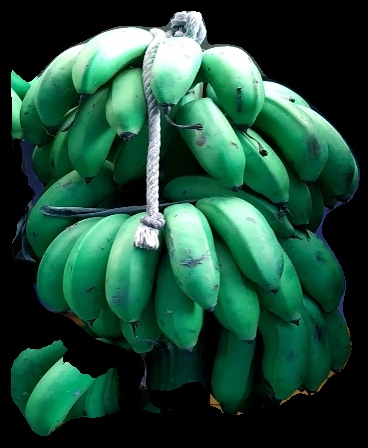
Variety: rasbale
Grade: grade2